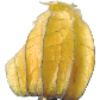
Label: physalis_with_husk